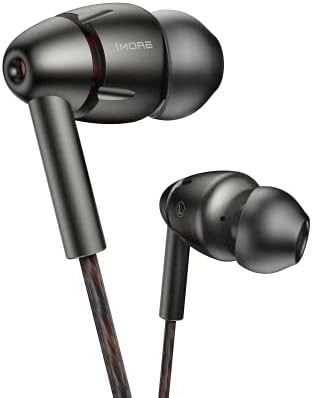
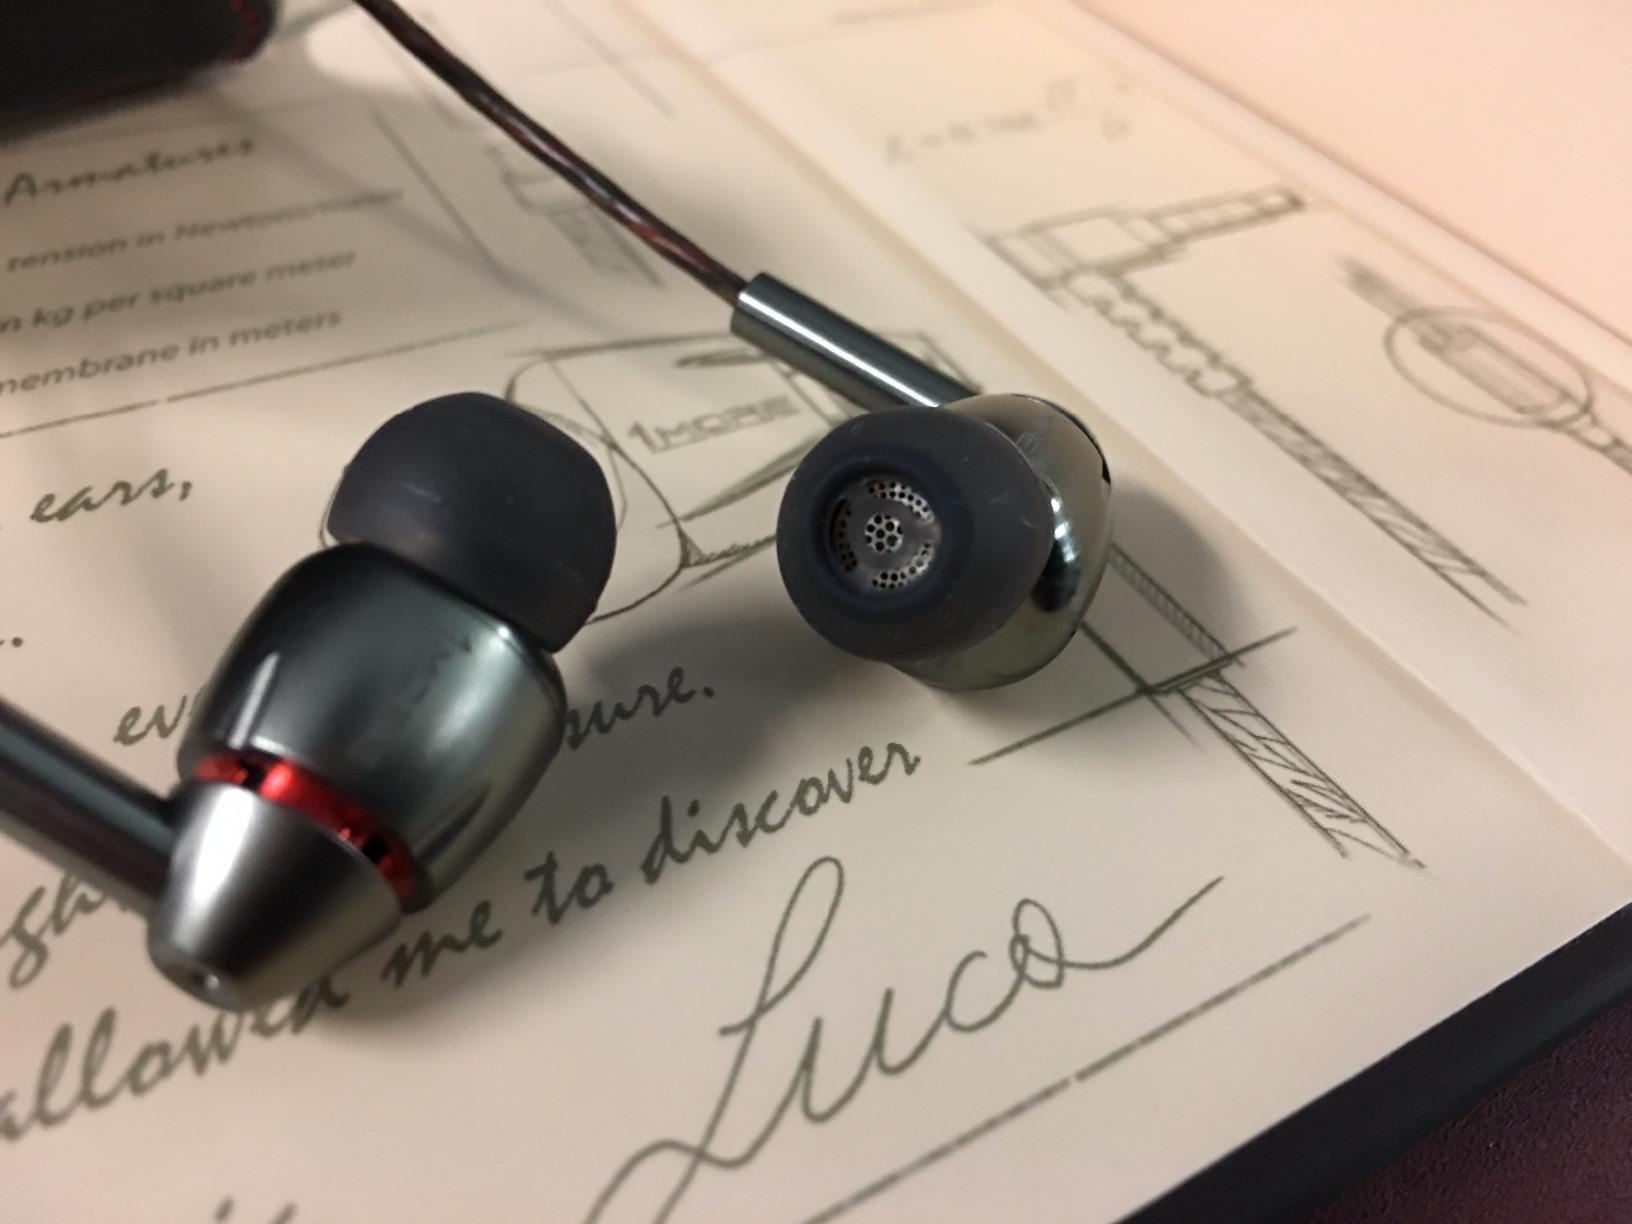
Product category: headphones
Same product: yes